Potion

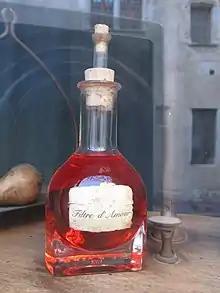
A bottle of colored liquid labelled as a love potion

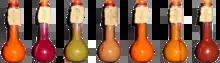
A collection of vials labelled as potions

A potion is a liquid "that contains medicine, poison, or something that is supposed to have magic powers." It derives from the Latin word "potio" which refers to a drink or the act of drinking. The term philtre is also used, often specifically to describe a love potion, a potion that is believed to induce feelings of love or attraction in the one who drinks it.